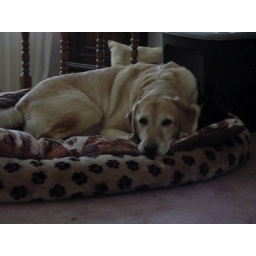
Hailey in her dog bed